Red Rackham's Treasure

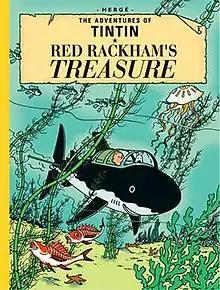
Cover of the English edition

Red Rackham's Treasure is the twelfth volume of "The Adventures of Tintin", the comics series by Belgian cartoonist Hergé. The story was serialised daily in , Belgium's leading francophone newspaper, from February to September 1943 amidst the German occupation of Belgium during World War II. Completing an arc begun in "The Secret of the Unicorn", the story tells of young reporter Tintin and his friend Captain Haddock as they launch an expedition to the Caribbean to locate the treasure of the pirate Red Rackham.